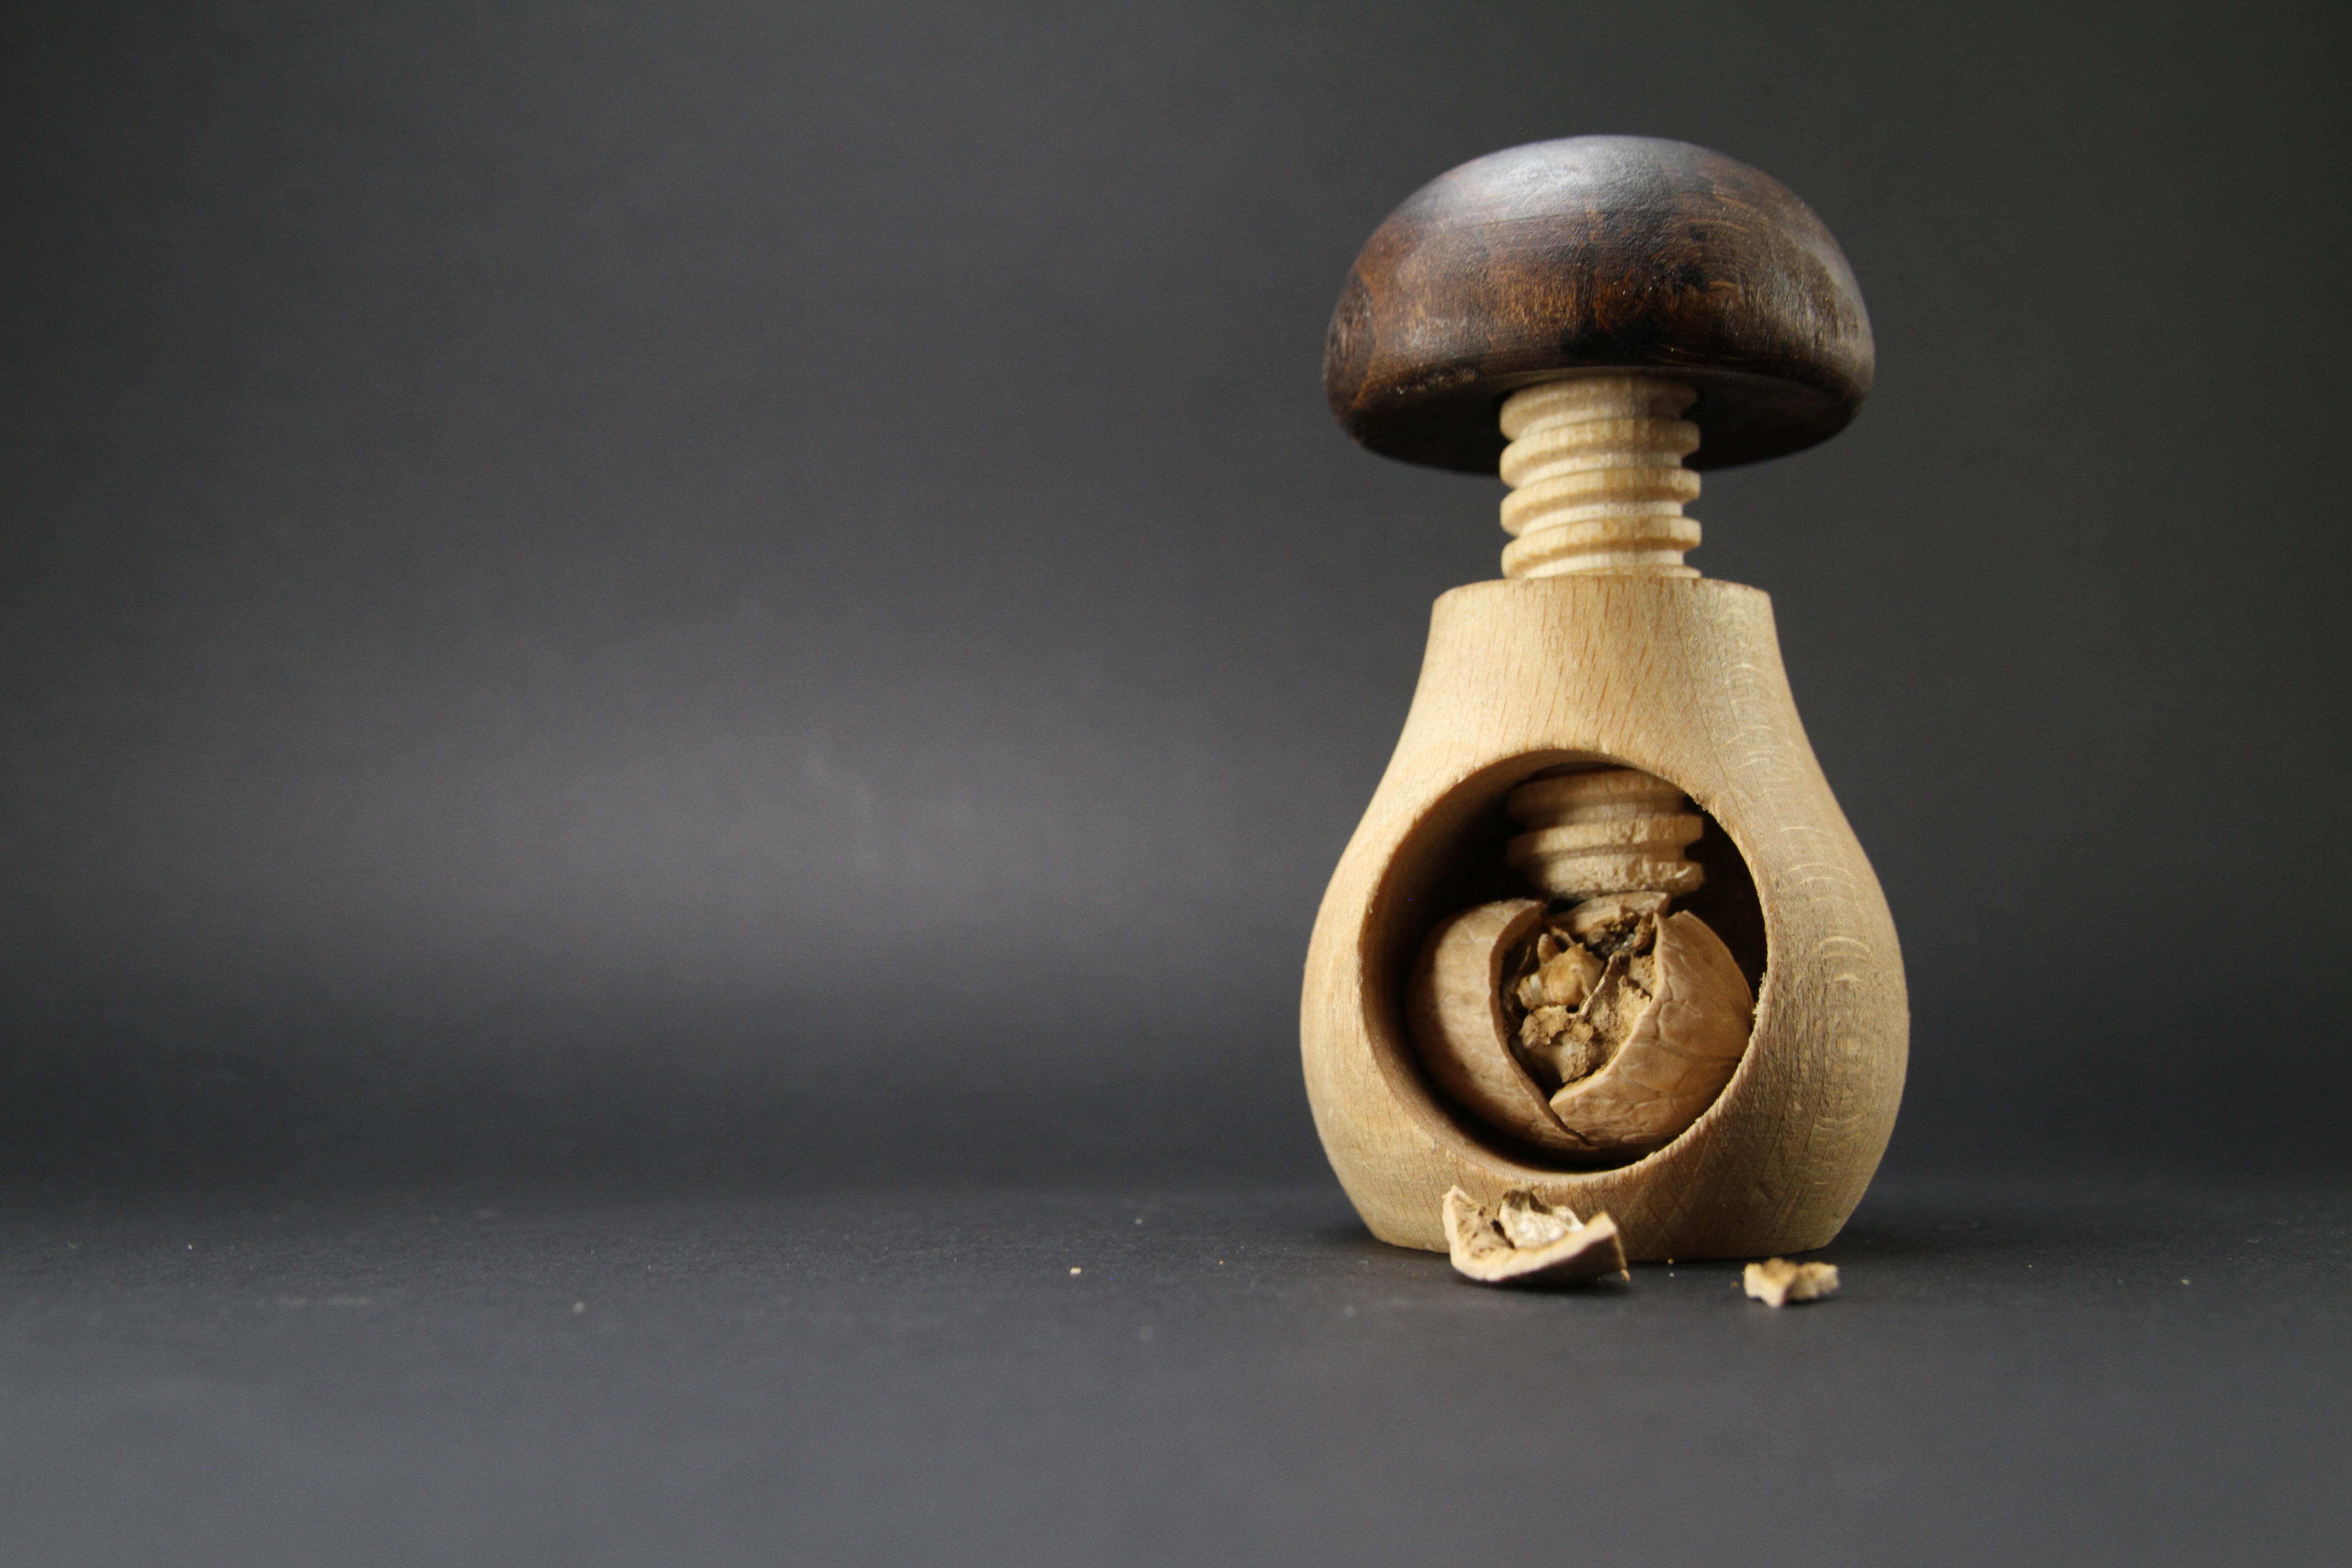
wood, isolated, food, ceramic, metal, brown, lighting, material, shell, sculpture, art, brass, tasty, bronze, walnuts, nutsnutcracker